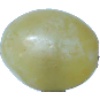
Label: Grape White 1